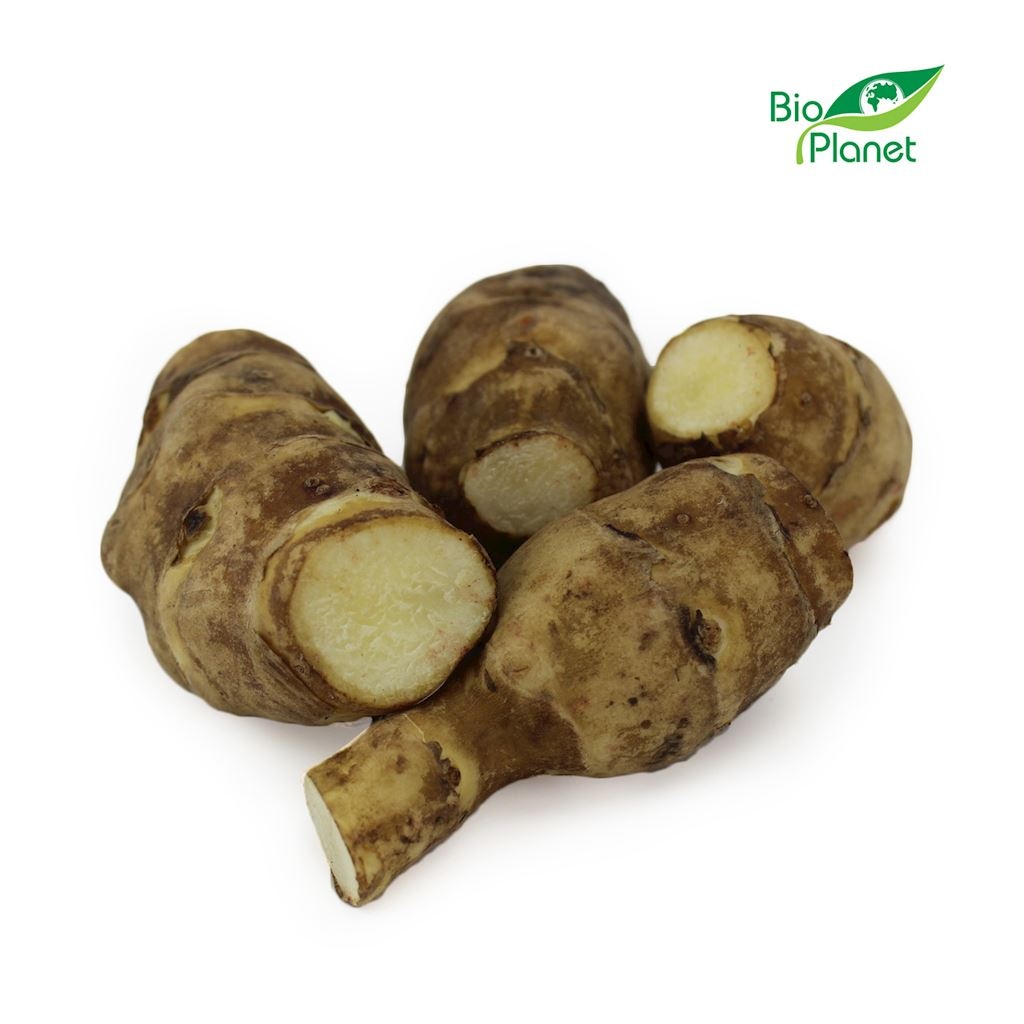
TOPINAMBUR ŚWIEŻY BIO (POLSKA) (około 0,50 kg)
Category: Food, Beverages & Tobacco > Food Items > Fruits & Vegetables > Fresh & Frozen Vegetables > Jicama